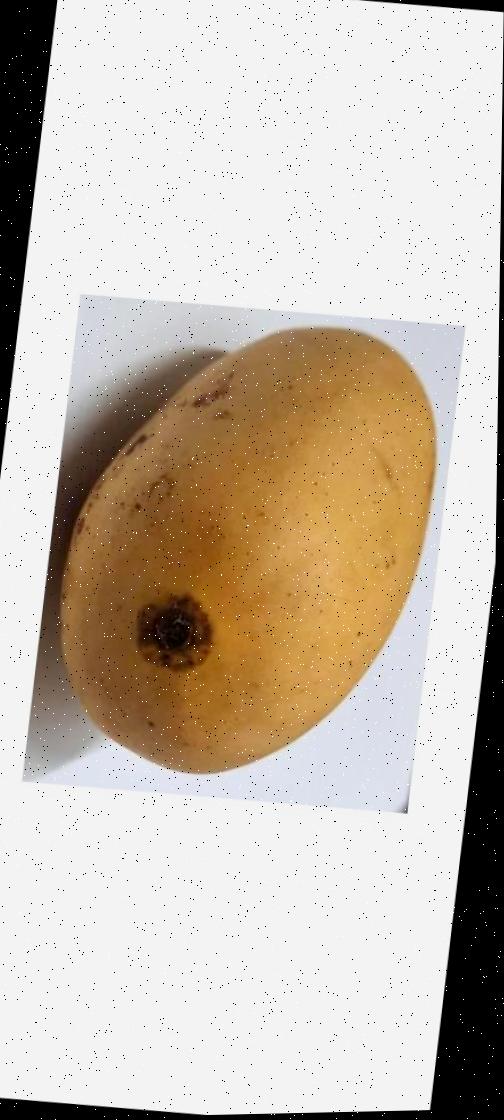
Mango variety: Katimon